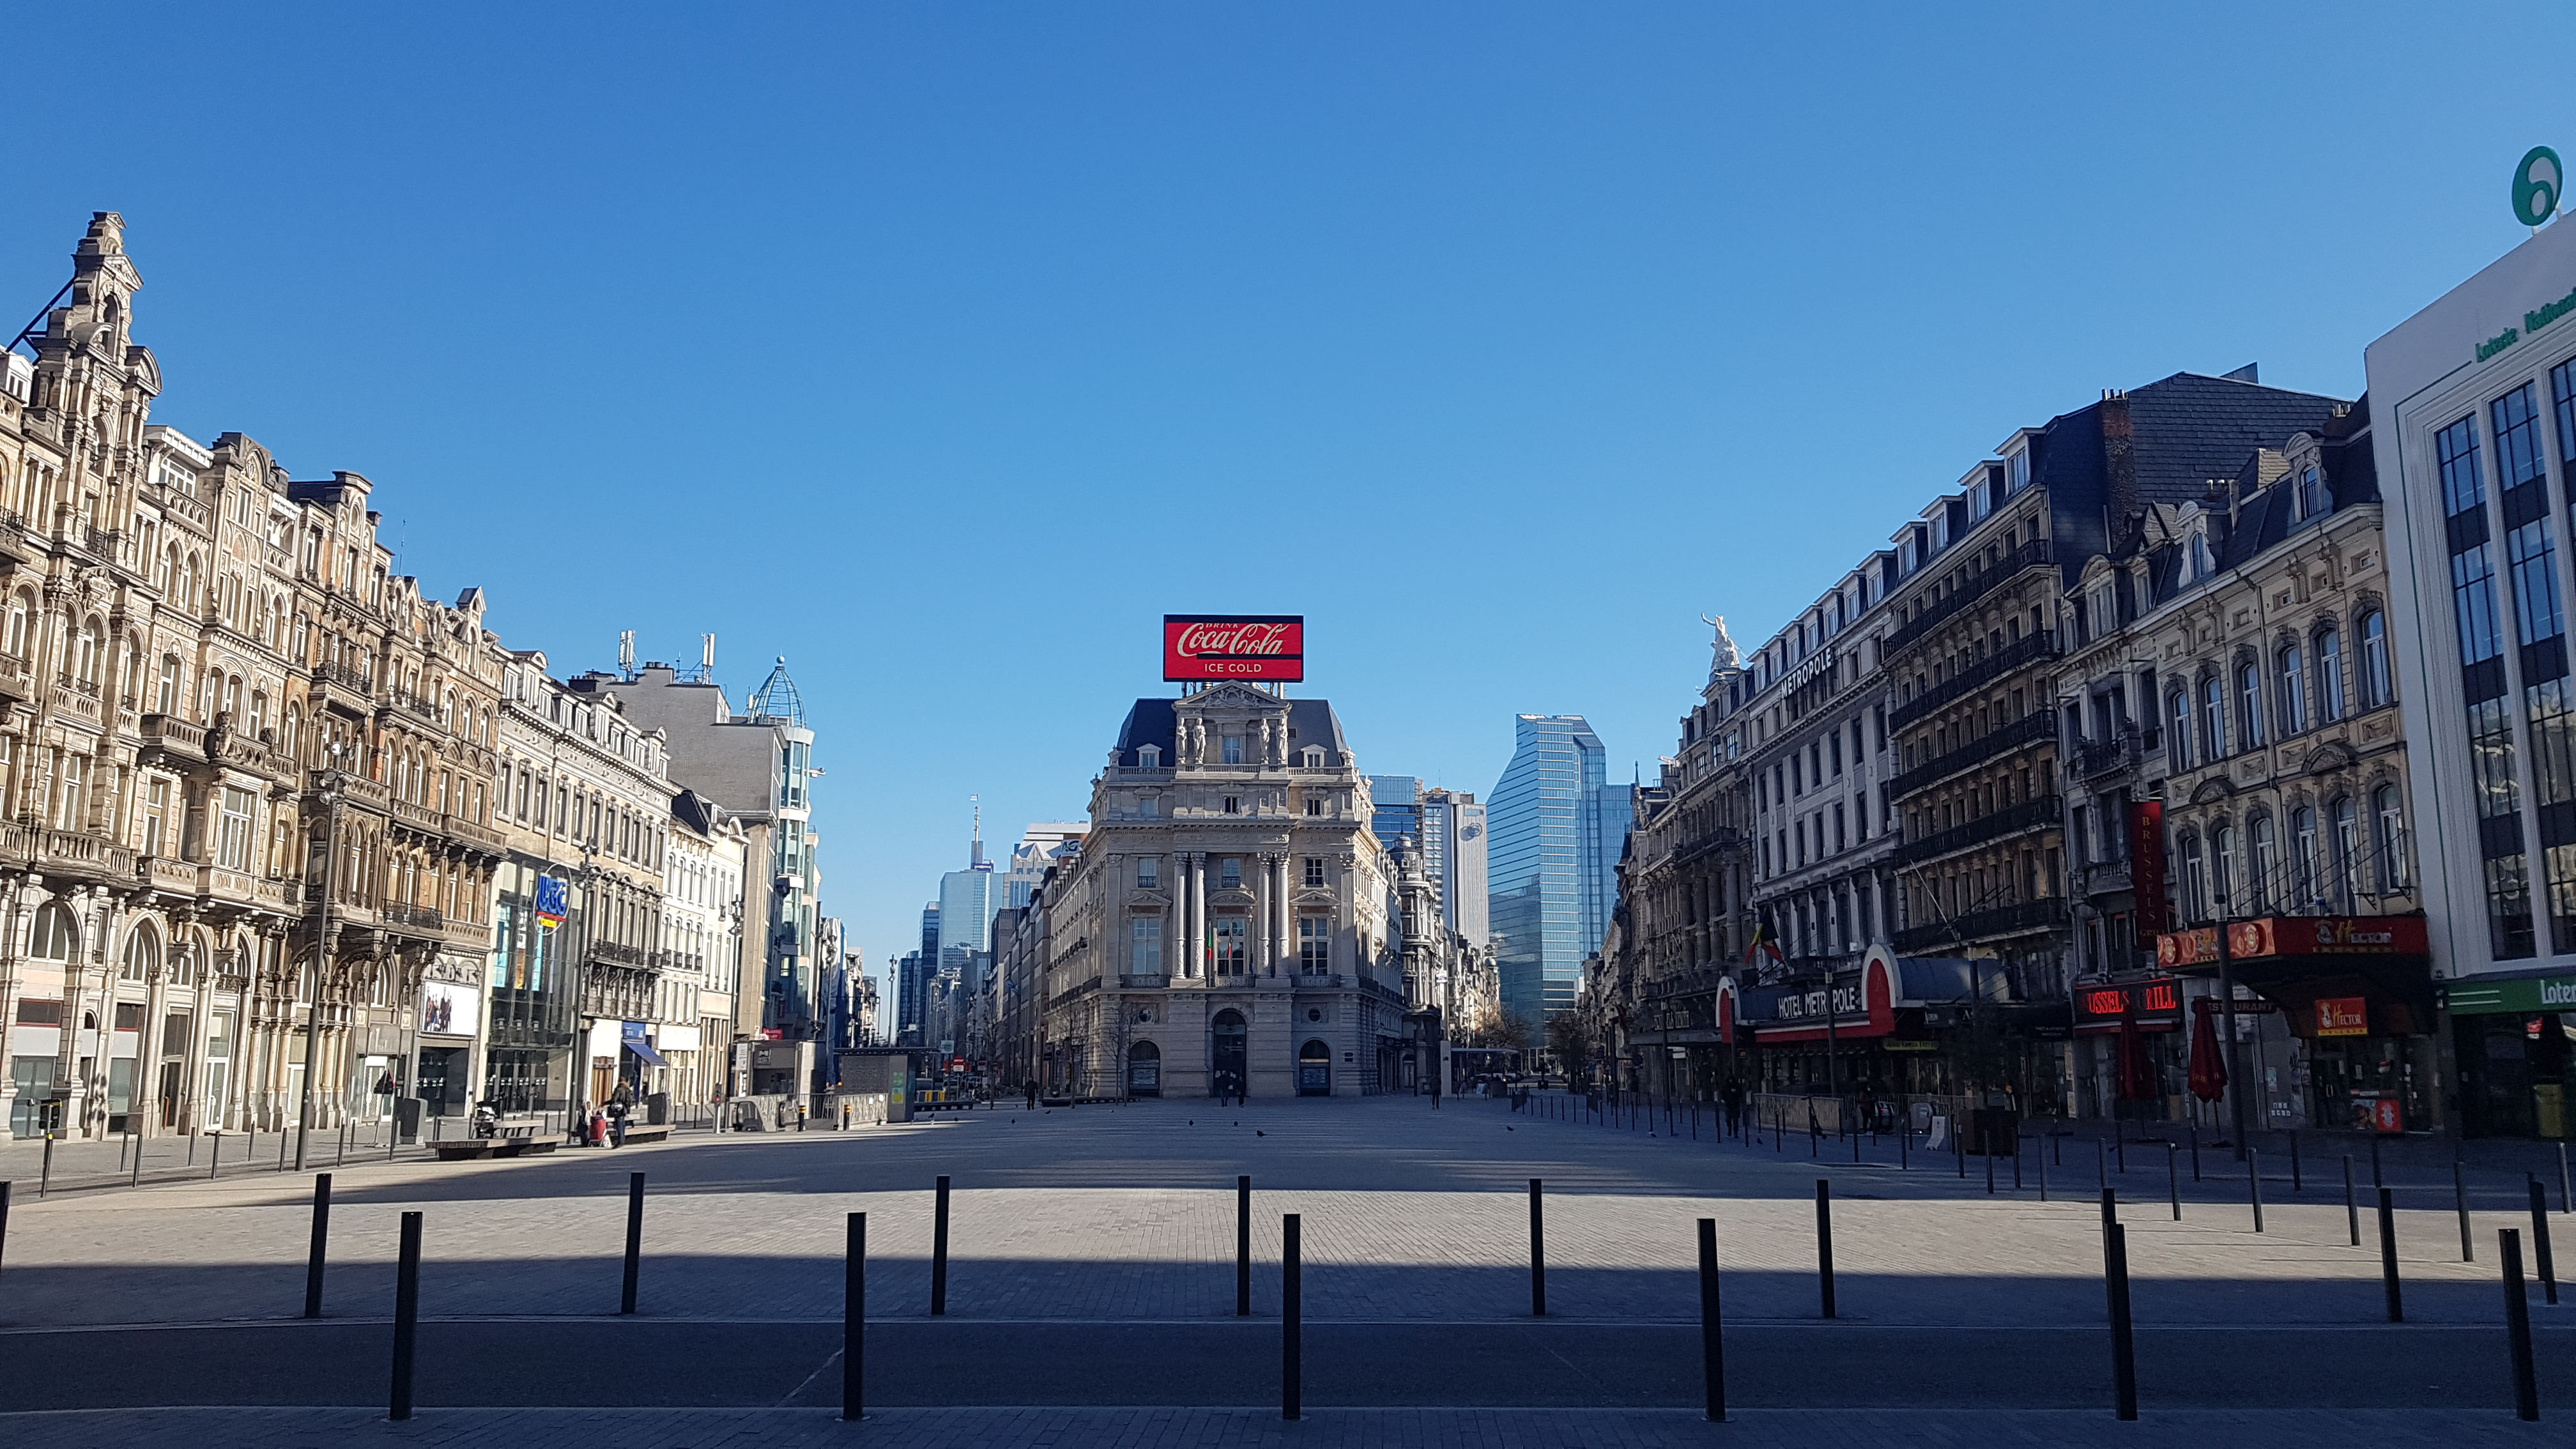
street, city, landmark, town, sky, urban area, human settlement, daytime, architecture, building, town square, public space, metropolitan area, neighbourhood, downtown, mixed use, plaza, road, cloud, winter, metropolis, infrastructure, tourism, mountain, tree, thoroughfare, vacation, facade, road surface, pedestrian, nonbuilding structure, reflection, house, residential area, tourist attraction, urban design